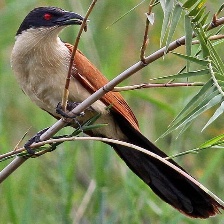
Species: COPPERY TAILED COUCAL
Scientific name: CENTROPUS CUPREICAUDUS